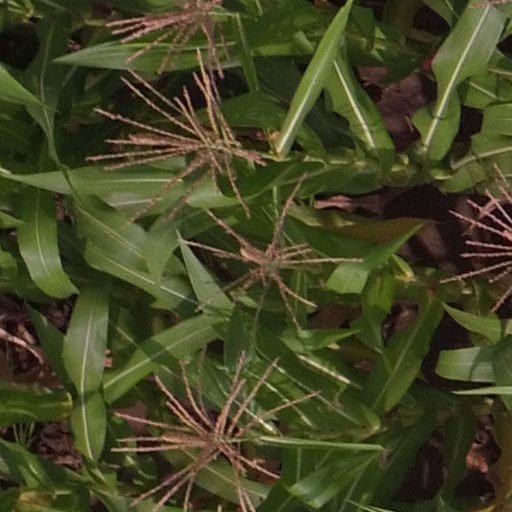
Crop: maize; corn